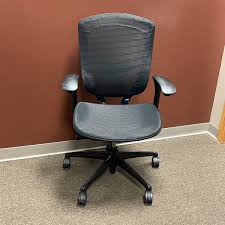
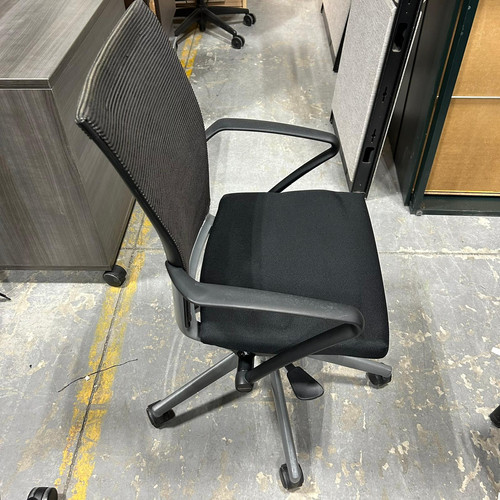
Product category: items_chair
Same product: no